Gavi Dam

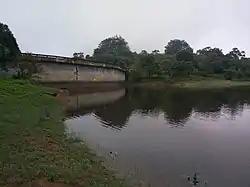
Gavi dam during summer

Sabarigiri Hydro Electric Project (340 MW) is the second largest hydro electric project of Kerala and is located in Pathanamthitta District. This dam was constructed as a part of Sabarigiri Augmentation scheme. The reservoir is common to Gavi & Kullar dams. Water from this reservoir is diverted to Meenar–I reservoir through a tunnel.